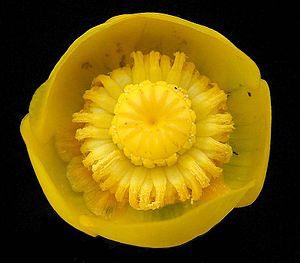
Le Nénuphar jaune ou nénufar jaune parfois appelé aillout d'eau ou plateau est une plante herbacée de la famille des Nymphaeaceae. C'est le nénuphar sauvage d'Europe de l'Ouest et l'une des espèces nord-américaine.